The Secret of NIMH

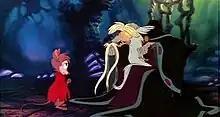
Mrs. Brisby meeting Nicodemus. Backlighting techniques were used in this scene to give Nicodemus's eyes a bright glow. According to the commentary for the 2007 DVD release, Bluth wanted Nicodemus and the Great Owl to be seen as aspects of the same character, accounting for some similarities in their designs.

The production of "The Secret of NIMH" lasted from January 1980 to early June 1982. The studio set out with the explicit goal in mind of returning feature animation to its "golden era", concentrating on strong characters and story and experimenting with unusual and often more labor-intensive animation techniques. Bluth believed that older techniques were being abandoned in favor of lower production costs and that the only way that animation could survive was to continue traditional production methods.